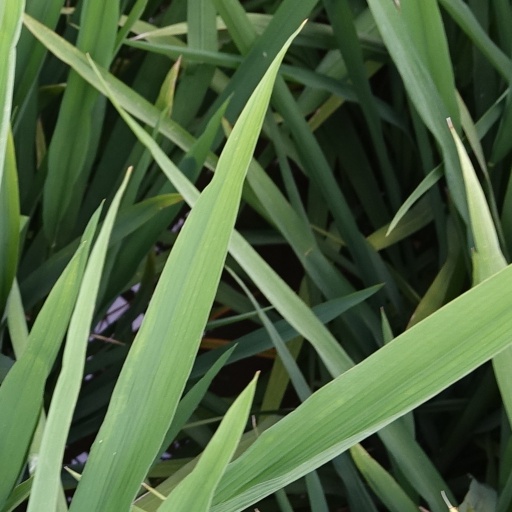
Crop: rice